Trinity College (Connecticut)

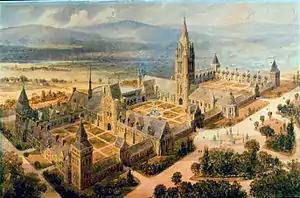
William Burges's original plan for the Trinity College campus

In 1872, Trinity College was persuaded by the state to move from its downtown "College Hill" location (now Capitol Hill, site of the state capitol building) to its current campus a mile southwest. Although the college sold its land overlooking the Park River and Bushnell Park in 1872, it did not complete its move to its Gallows Hill campus until 1878. The original plans for the Gallows Hill site were drawn by the noted Victorian architect William Burges but were too ambitious and too expensive to be fully realized. Only one section of the proposed campus plan, the Long Walk, was completed.